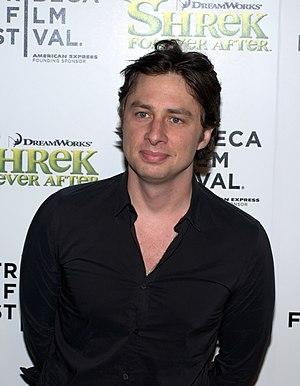
Le Prix à payer est un film québécois réalisé par Deborah Chow, sorti en 2010.
Le Prix à payer est un film québécois réalisé par Deborah Chow, sorti en 2010.